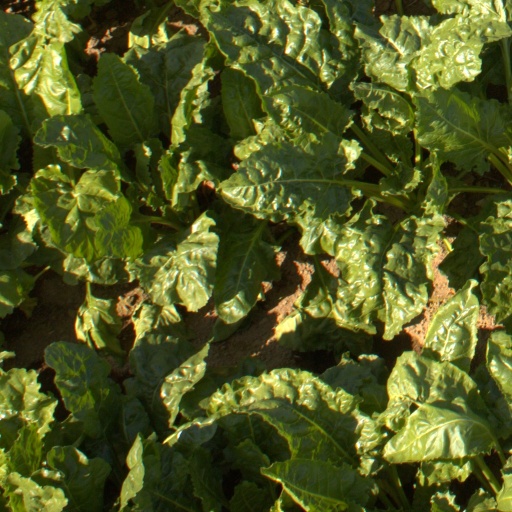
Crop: sugar beet